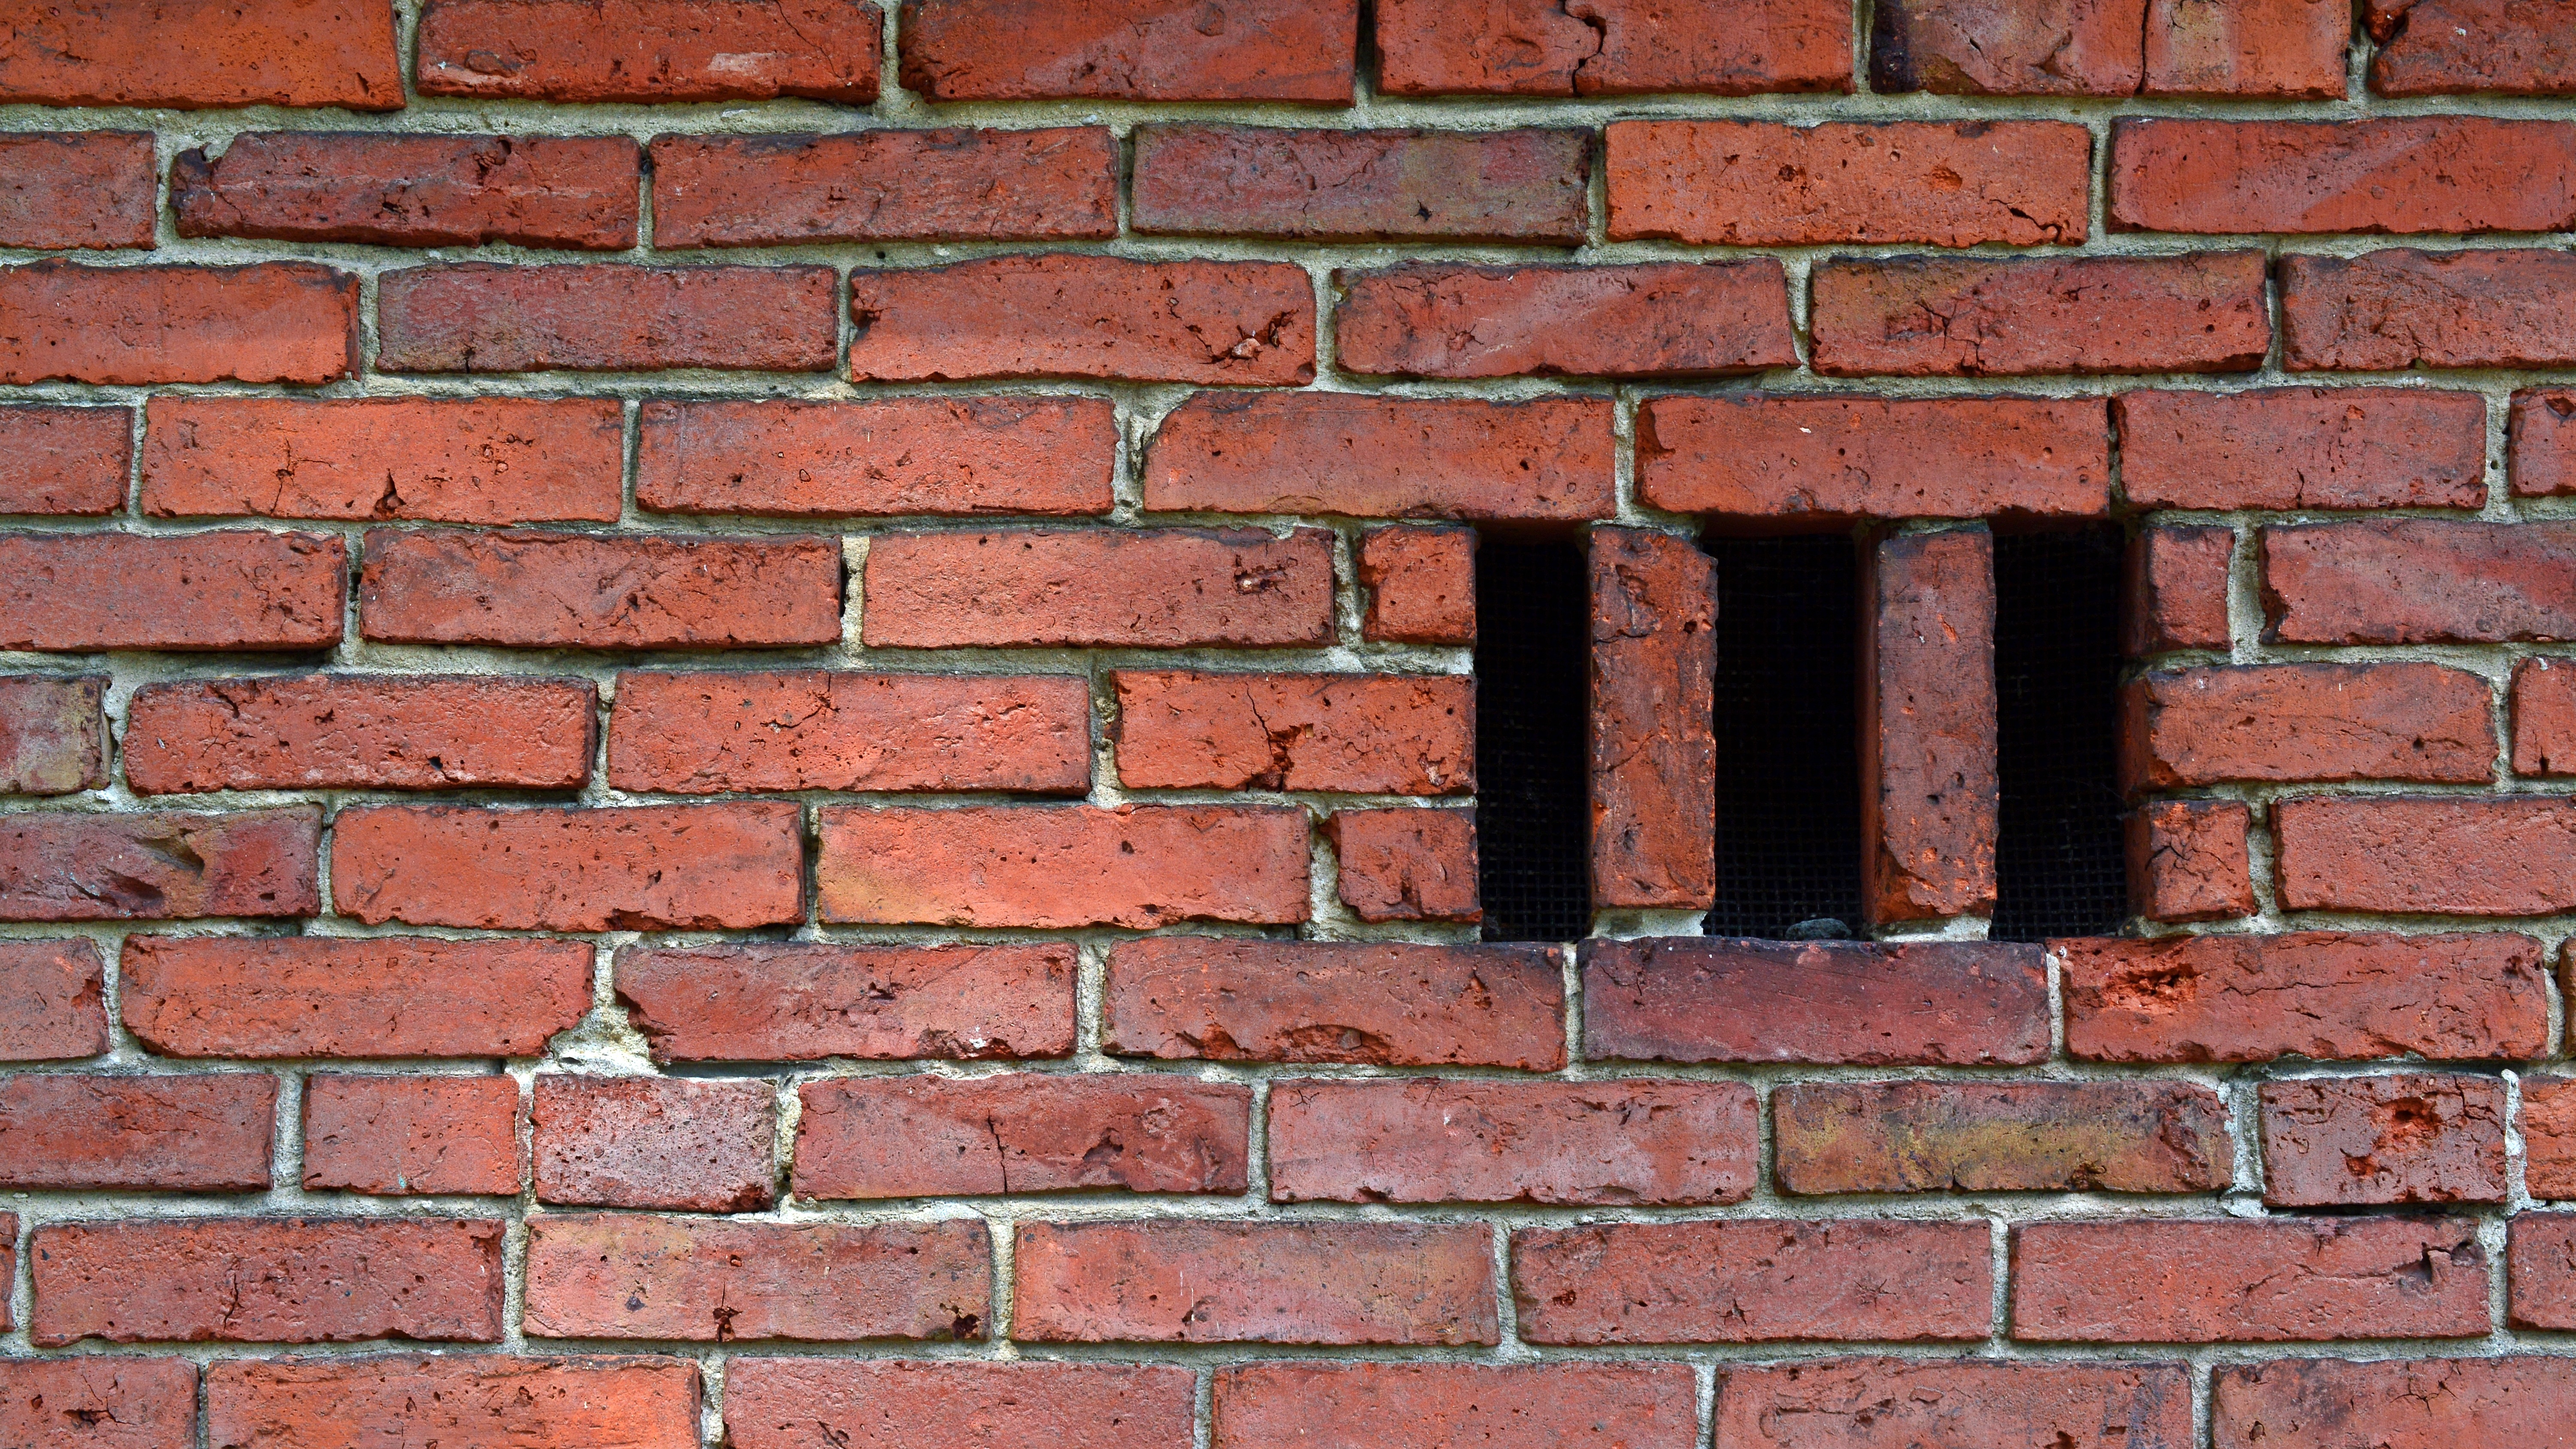
floor, wall, red, stone wall, brick, material, stones, background, brickwork, masonry